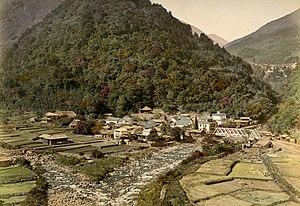
Hakone est un bourg du Japon, situé dans la préfecture de Kanagawa, dans le district d'Ashigarashimo.